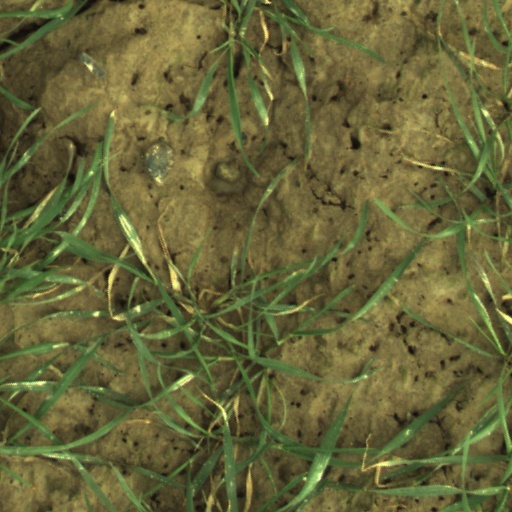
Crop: wheat